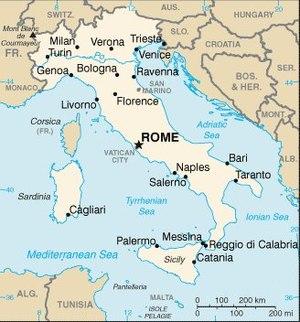
Carte d'Italie Hrvatski: Karta Italije Italiano: Mappa dell'Italia